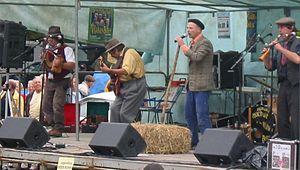
Les chansons en langue d'oïl sont une expression musicale chantée en langue d'oïl.
La musique bretonne est l'expression musicale de la Bretagne. Sous ses formes traditionnelles instrumentales, elle incorpore des instruments nouveaux. Ses formes d'expression sont aujourd'hui très diverses.